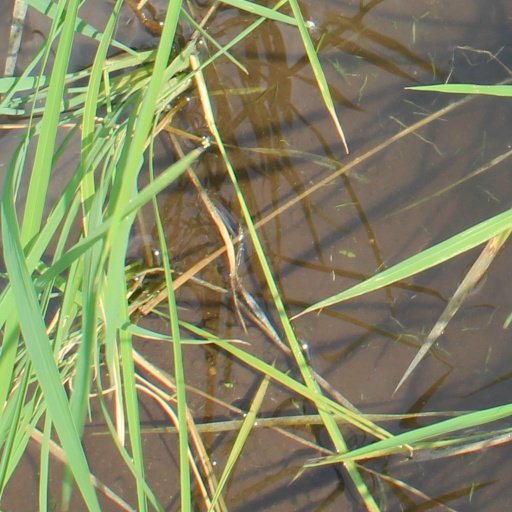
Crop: rice